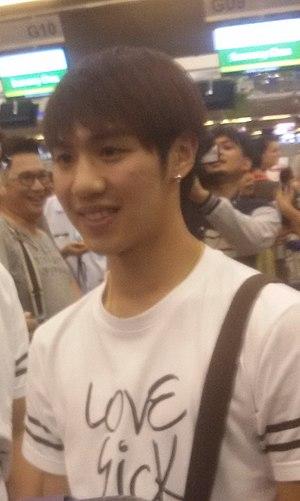
"Senior Secret Love est une série télévisée thaïlandaise produite par GMMTV et diffusée sur One31 du 7 février 2016 au 6 mai 2017. Conçue initialement comme une seule saison composée de ""My Lil Boy"", ""Puppy Honey"" et ""Bake Me Love"", une deuxième saison a ensuite été créée pour donner suite à certaines histoires parcelles. La série a également été distribuée sur LINE TV et YouTube.
U-Prince Series est une série télévisée thaïlandaise en douze saisons adaptant la série de roman homonyme, diffusée entre le 22 mai 2016 et le 2 juillet 2017 sur GMM 25. La série est aussi disponible sur LINE TV et sur YouTube.
GMMTV est une filiale de production télévisée du conglomérat de divertissement thaïlandais GMM Grammy qui produit émissions de télévision, séries télévisées, chansons, et des vidéoclips. M. Sataporn Panichraksapong est actuellement directeur général de la société.